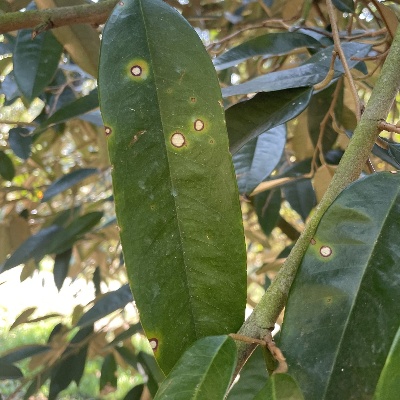
Label: Leaf_Phomopsis